Sisal production in Tanzania

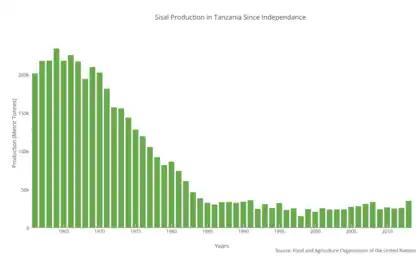
Sisal Production in Tanzania 1961-2013

Sisal production in Tanzania began in the late 19th century by the German East Africa Company. Sisal was continually produced during the German administration and the British administration and was the colony's largest export highly prized for use in cordage and carpets worldwide. At the time of independence in 1961, Tanzania was the largest exporter of Sisal in the world and the industry employed over 1 million farmers and factory workers.